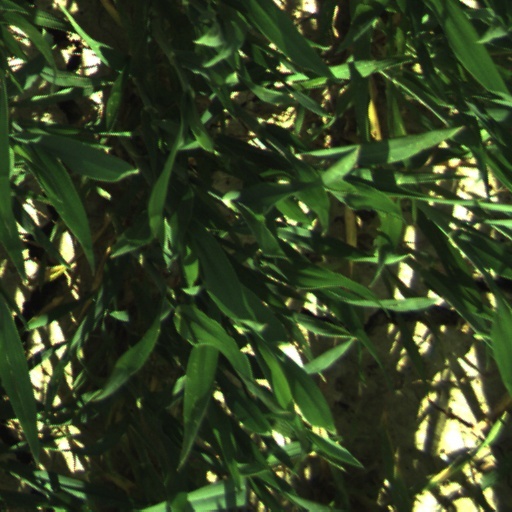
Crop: wheat